Gina Bianchini

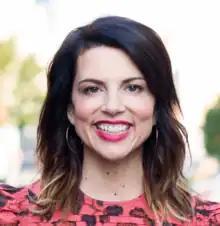

Gina Bianchini (born 1972) is an American entrepreneur and investor. She is the Founder & CEO of Mighty Networks.